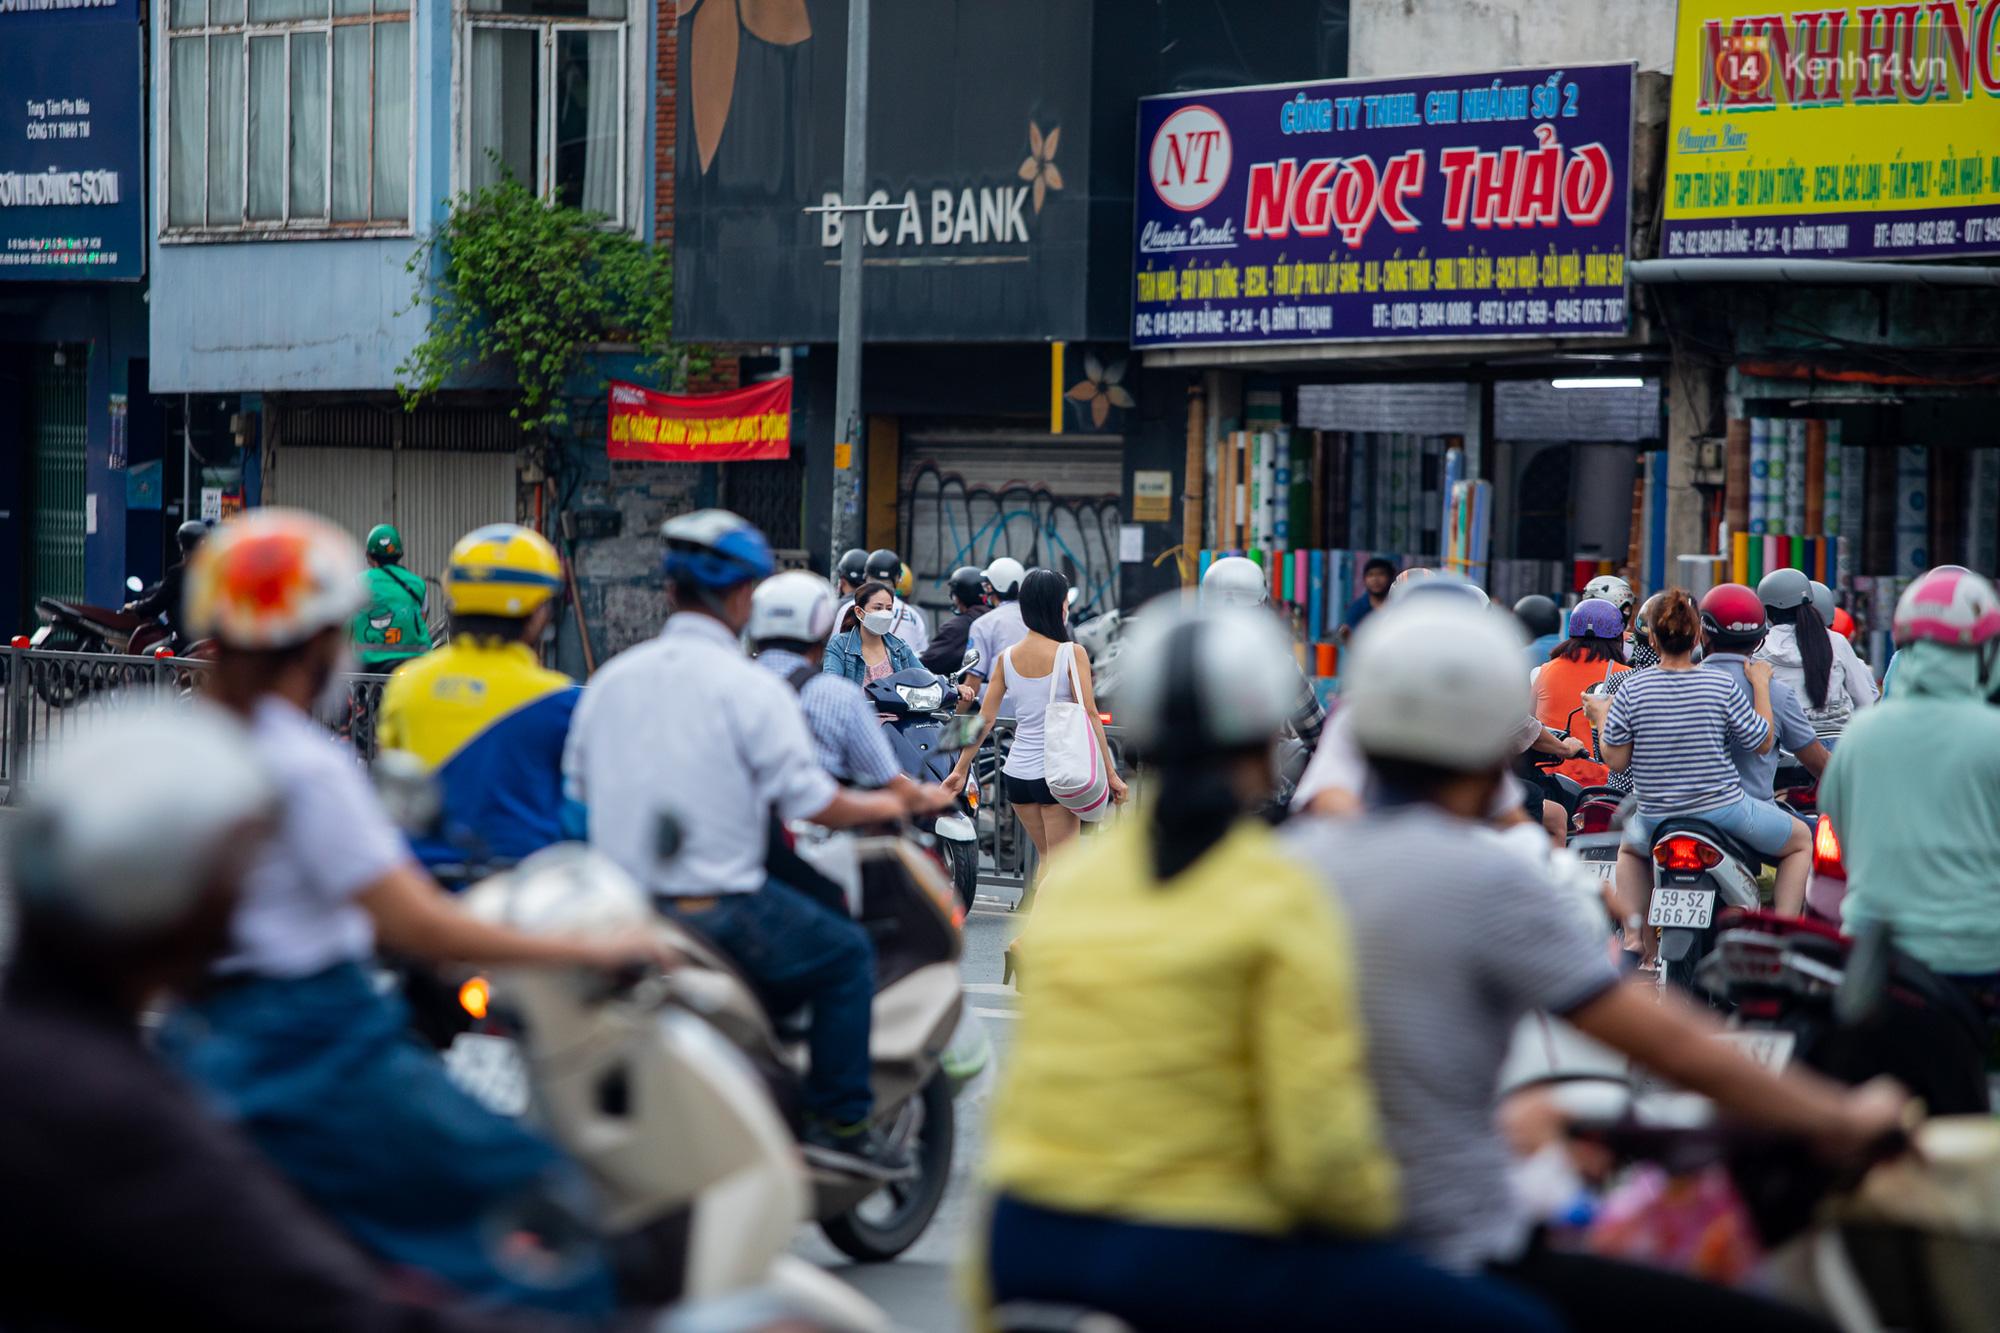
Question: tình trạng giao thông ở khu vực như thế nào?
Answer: tình trạng giao thông khá đông đúc